Knee Deep (video game)

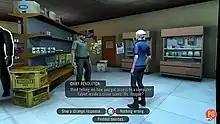
Dialogue choices impact the game's story

After working on various genres of video games, Colin Dwan and Wes Platt decided to work on a purely narrative-driven game. After a few months of pre-production, the duo raised funding and quit their jobs to pursue the project.